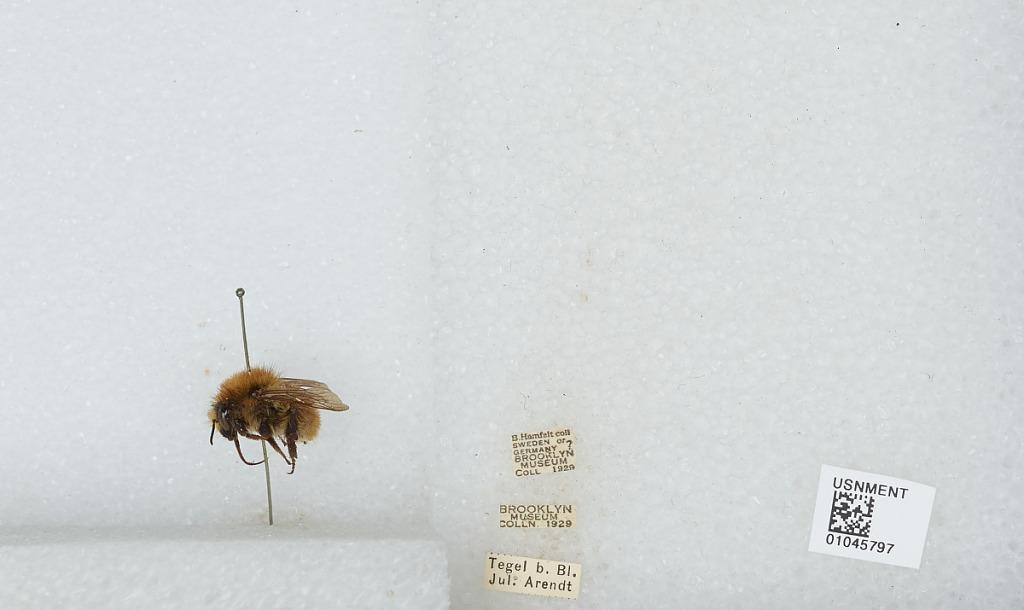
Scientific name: Bombus sp.
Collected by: B. Hamfelt & Arendt
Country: Germany
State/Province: Berlin
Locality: Tegel
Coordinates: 52.58, 13.28